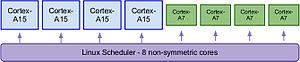
Big.LITTLE